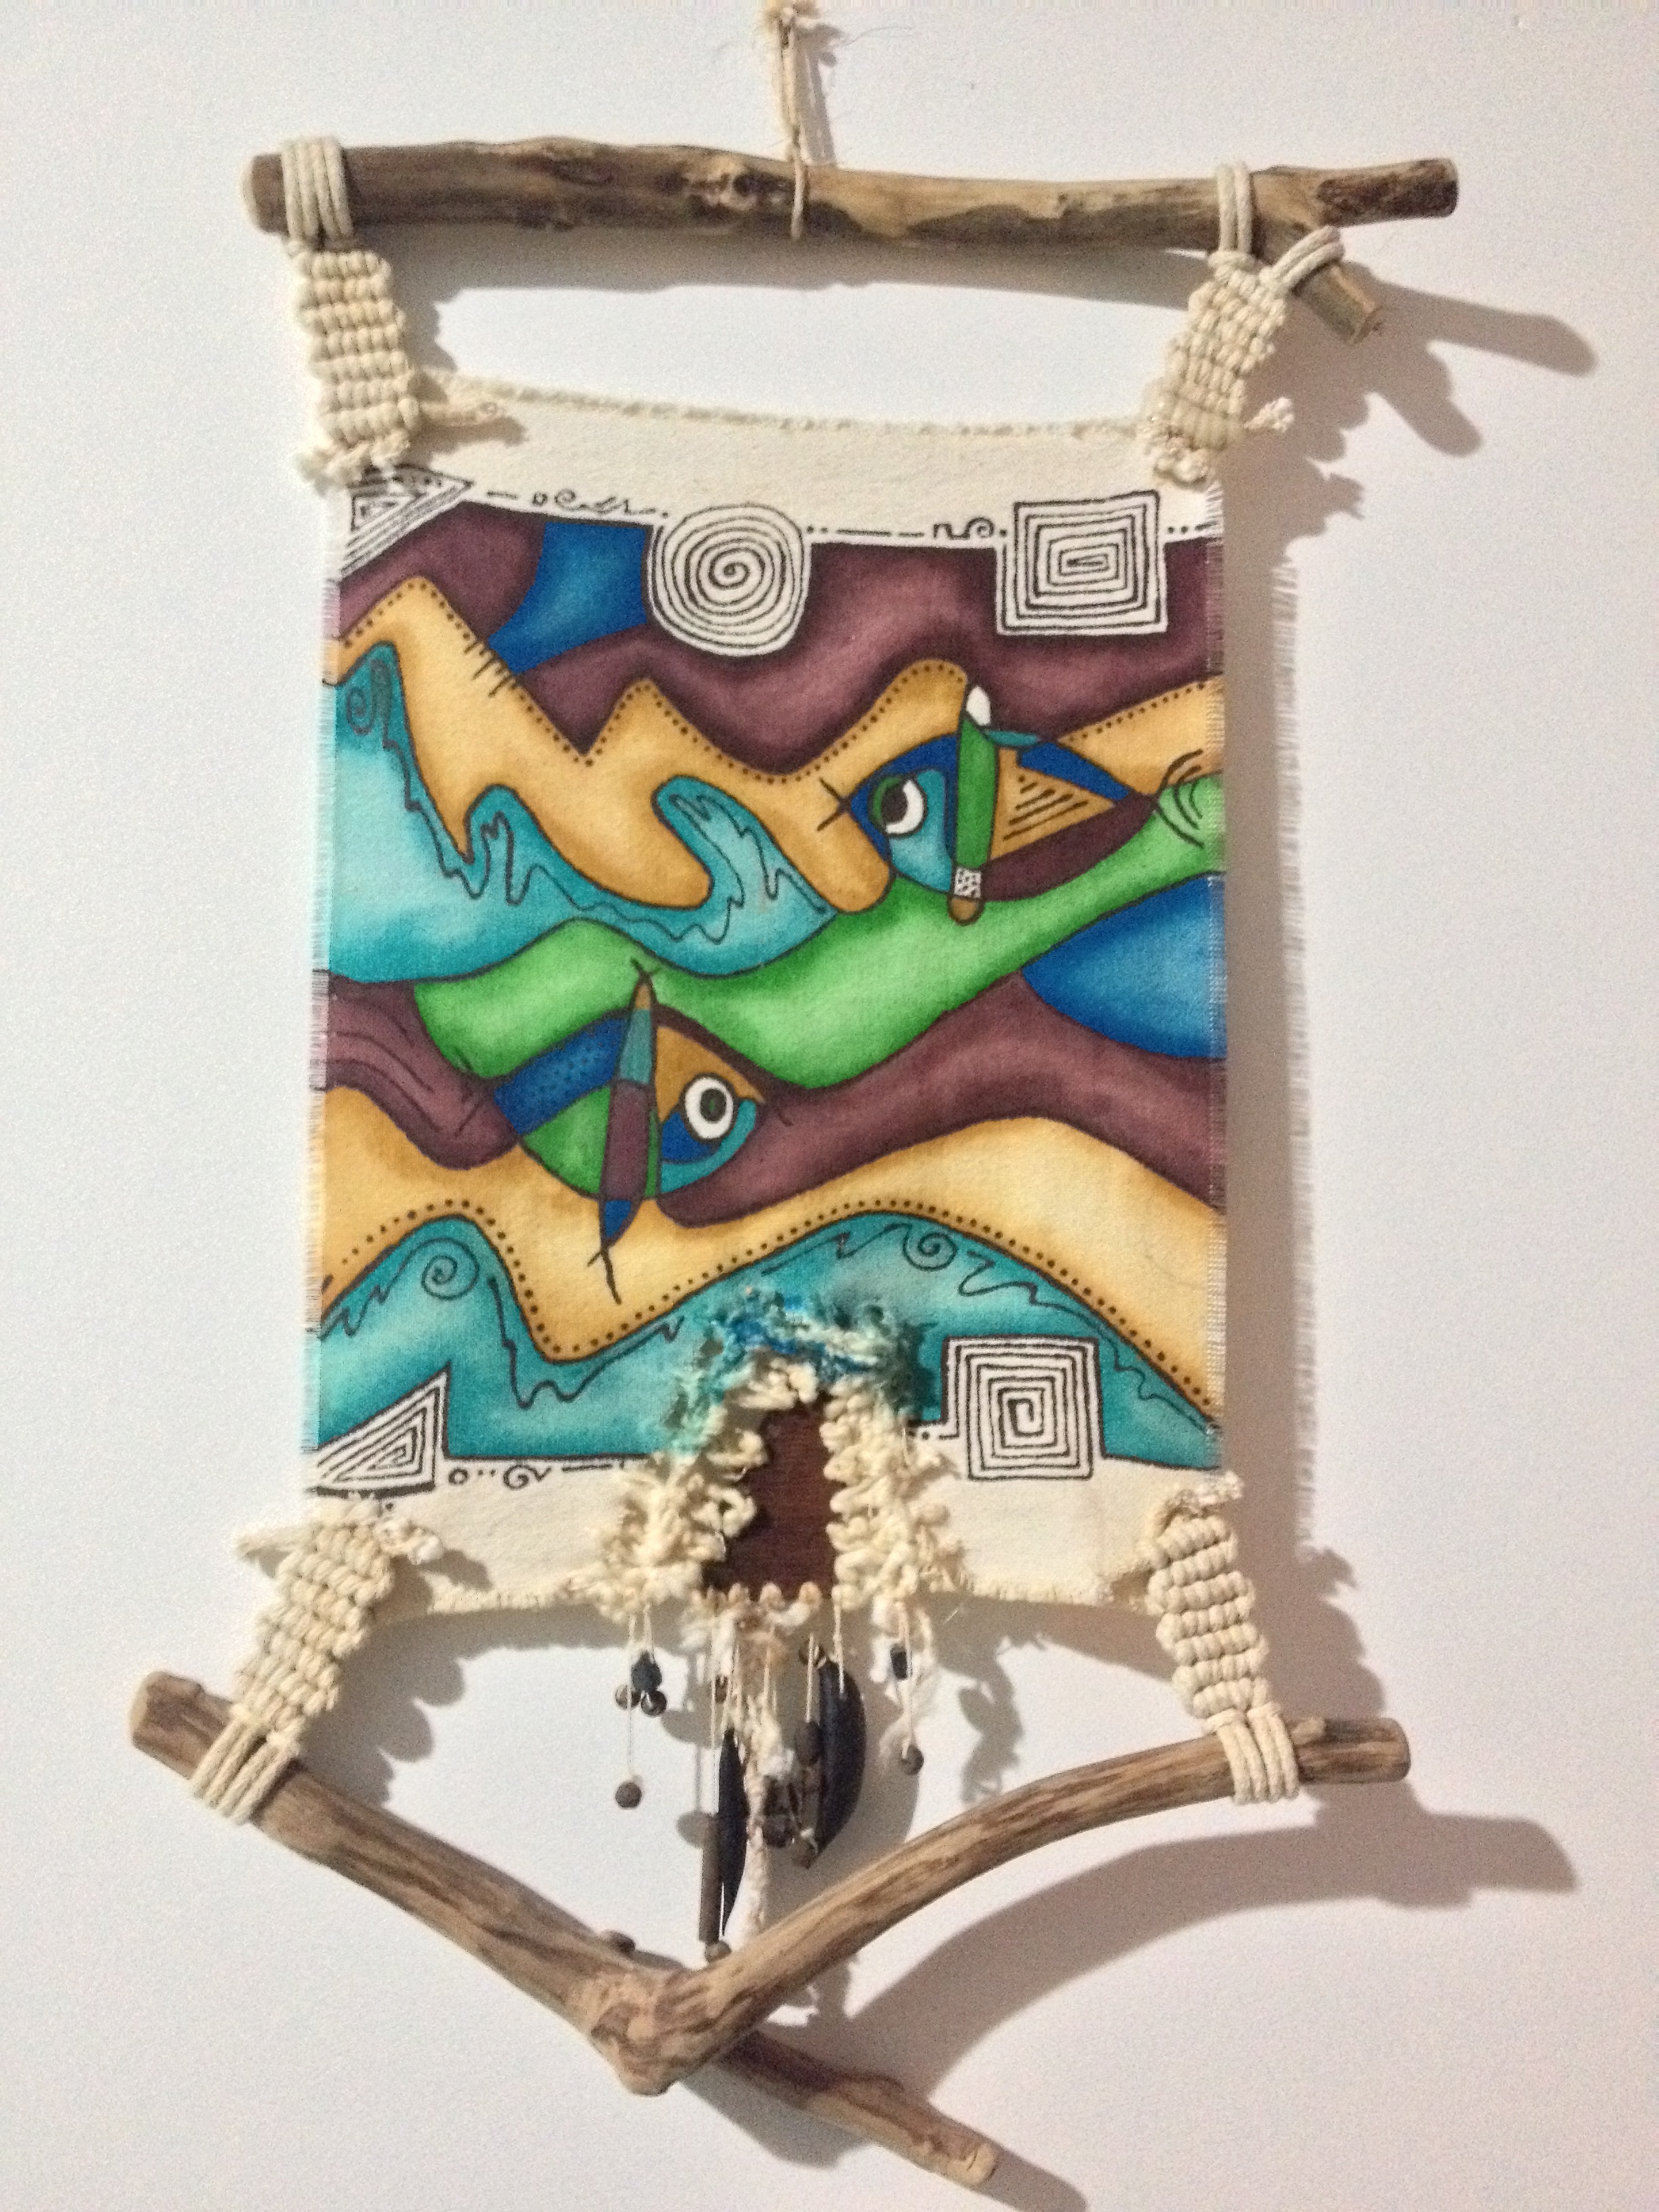
advertising, art, drawing, illustration, fashion accessory